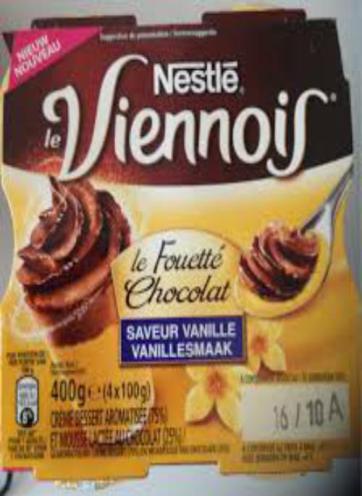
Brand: le viennois
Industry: Food